2000–01 Gillingham F.C. season

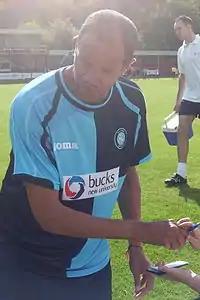
Junior Lewis "(pictured in 2009)" scored the goal which secured Gillingham's first ever win in the second tier of English football.

Gillingham's first match in the second tier of English football was at home to Stockport County. Guy Butters scored the club's first goal at that level in the second minute of the game, but Stockport scored three times to claim the win. Hessenthaler described the result as "a wake-up call". Shaw and Hope made their debuts in the starting line-up and King made his as a substitute; Shaw was stretchered off in the first half after suffering an ankle injury which would keep him out of the team for the next six weeks. Andy Thomson replaced him in the starting line-up for the game away to Tranmere Rovers, which Gillingham lost 3–2. In both of the next two First Division games, at home to Portsmouth and away to Burnley, Gillingham took the lead but then conceded an equalising goal; each of the matches finished as a draw. "The Guardian"s correspondent wrote that Gillingham were the better team against Portsmouth although Hessenthaler said that his team's play had been "a little bit too predictable". After four games, Gillingham were 21st in the 24-team league table. The team won their first league match of the season at the fifth attempt, defeating Wolverhampton Wanderers 1–0 at Priestfield with a fourth-minute goal by Junior Lewis, but then lost away to Grimsby Town. In the second half of September, Gillingham won at home to struggling Huddersfield Town, managed by former Gillingham player Steve Bruce, but then lost 3–0 away to Fulham, who continued a run of having won every First Division game since the start of the season. Hessenthaler commented "we just couldn't get near them ... quite frankly I'm pleased it was only 3–0". King was included in the starting line-up for the first time in early September but after failing to score in five starts he reverted to the role of substitute, with Thomson preferred as a starter.